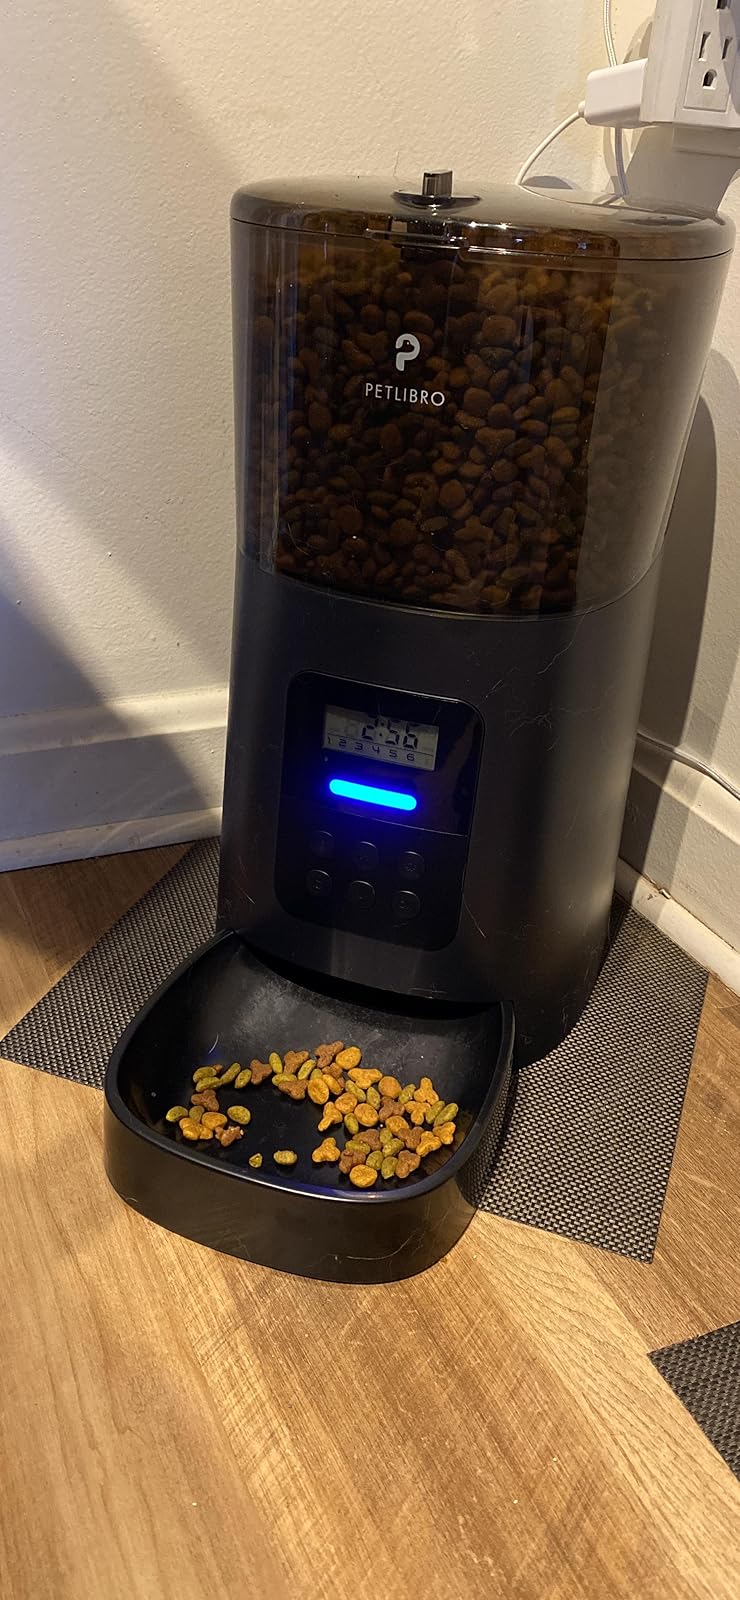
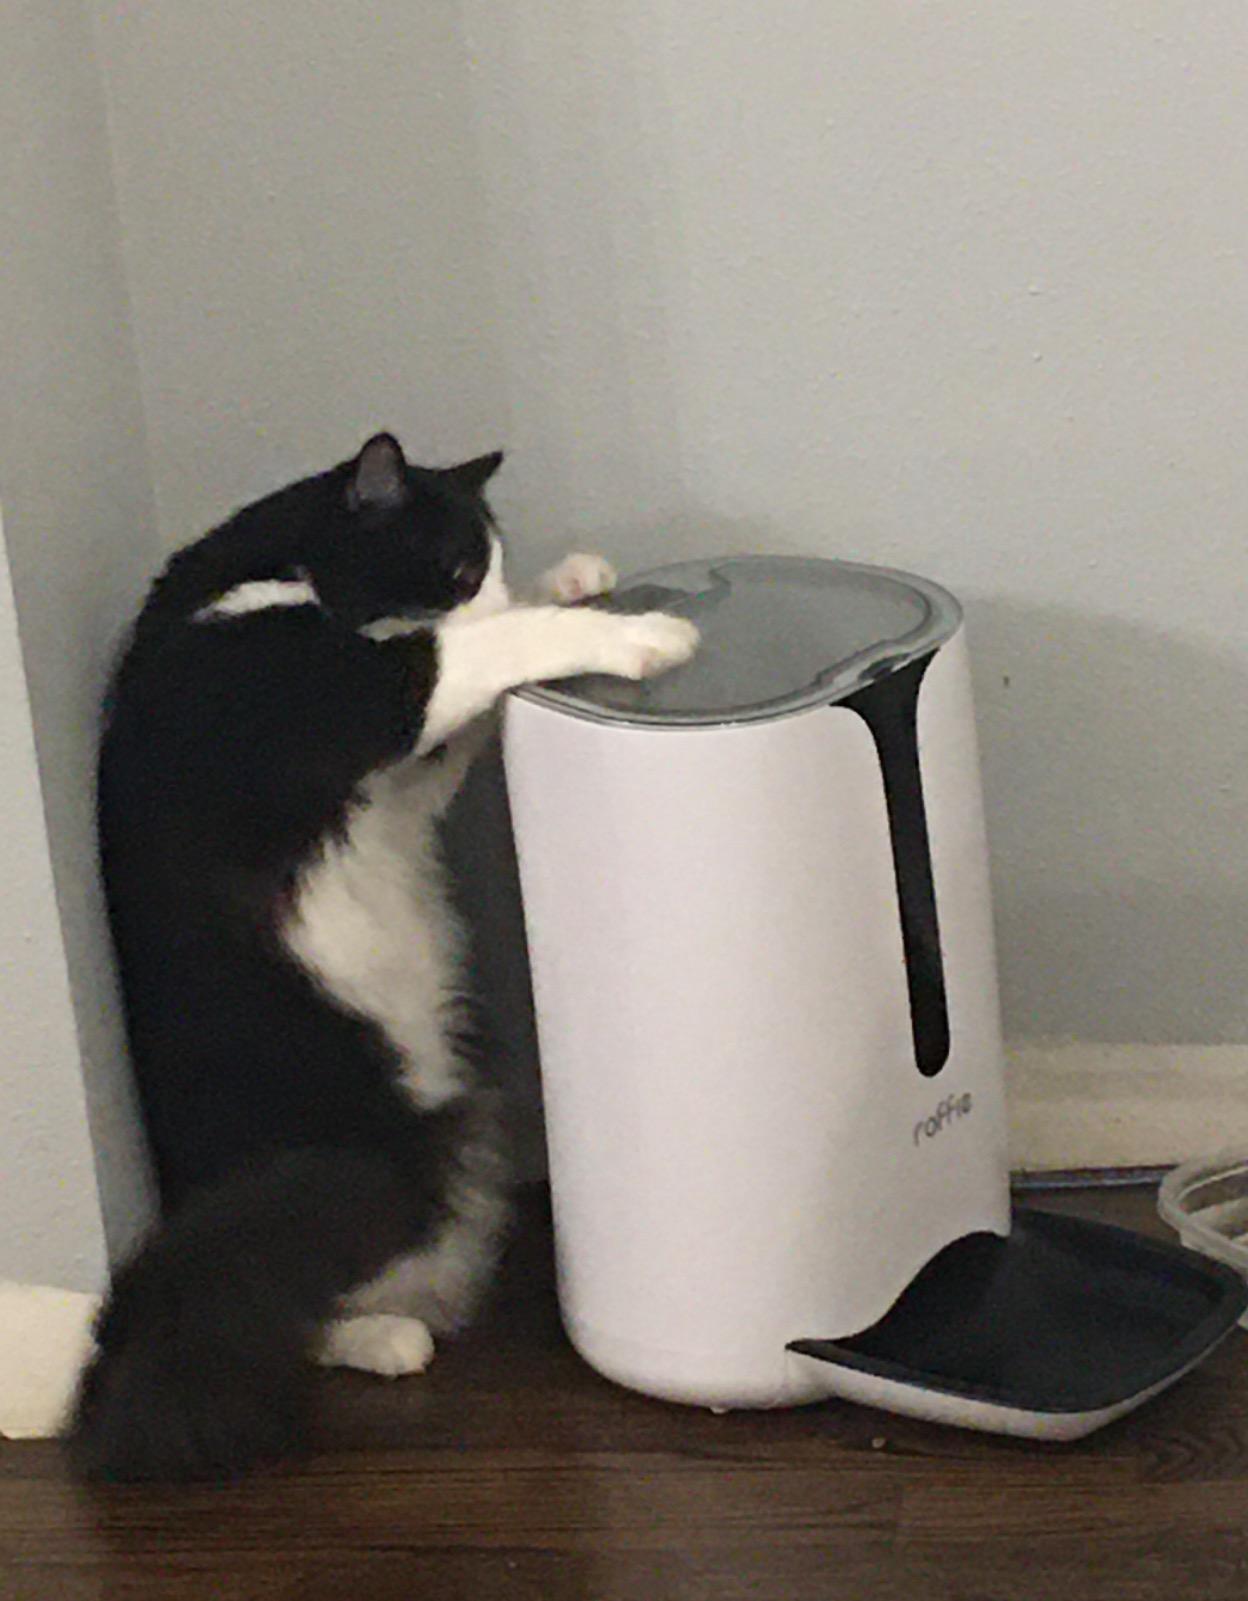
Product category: items_feeder
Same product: no